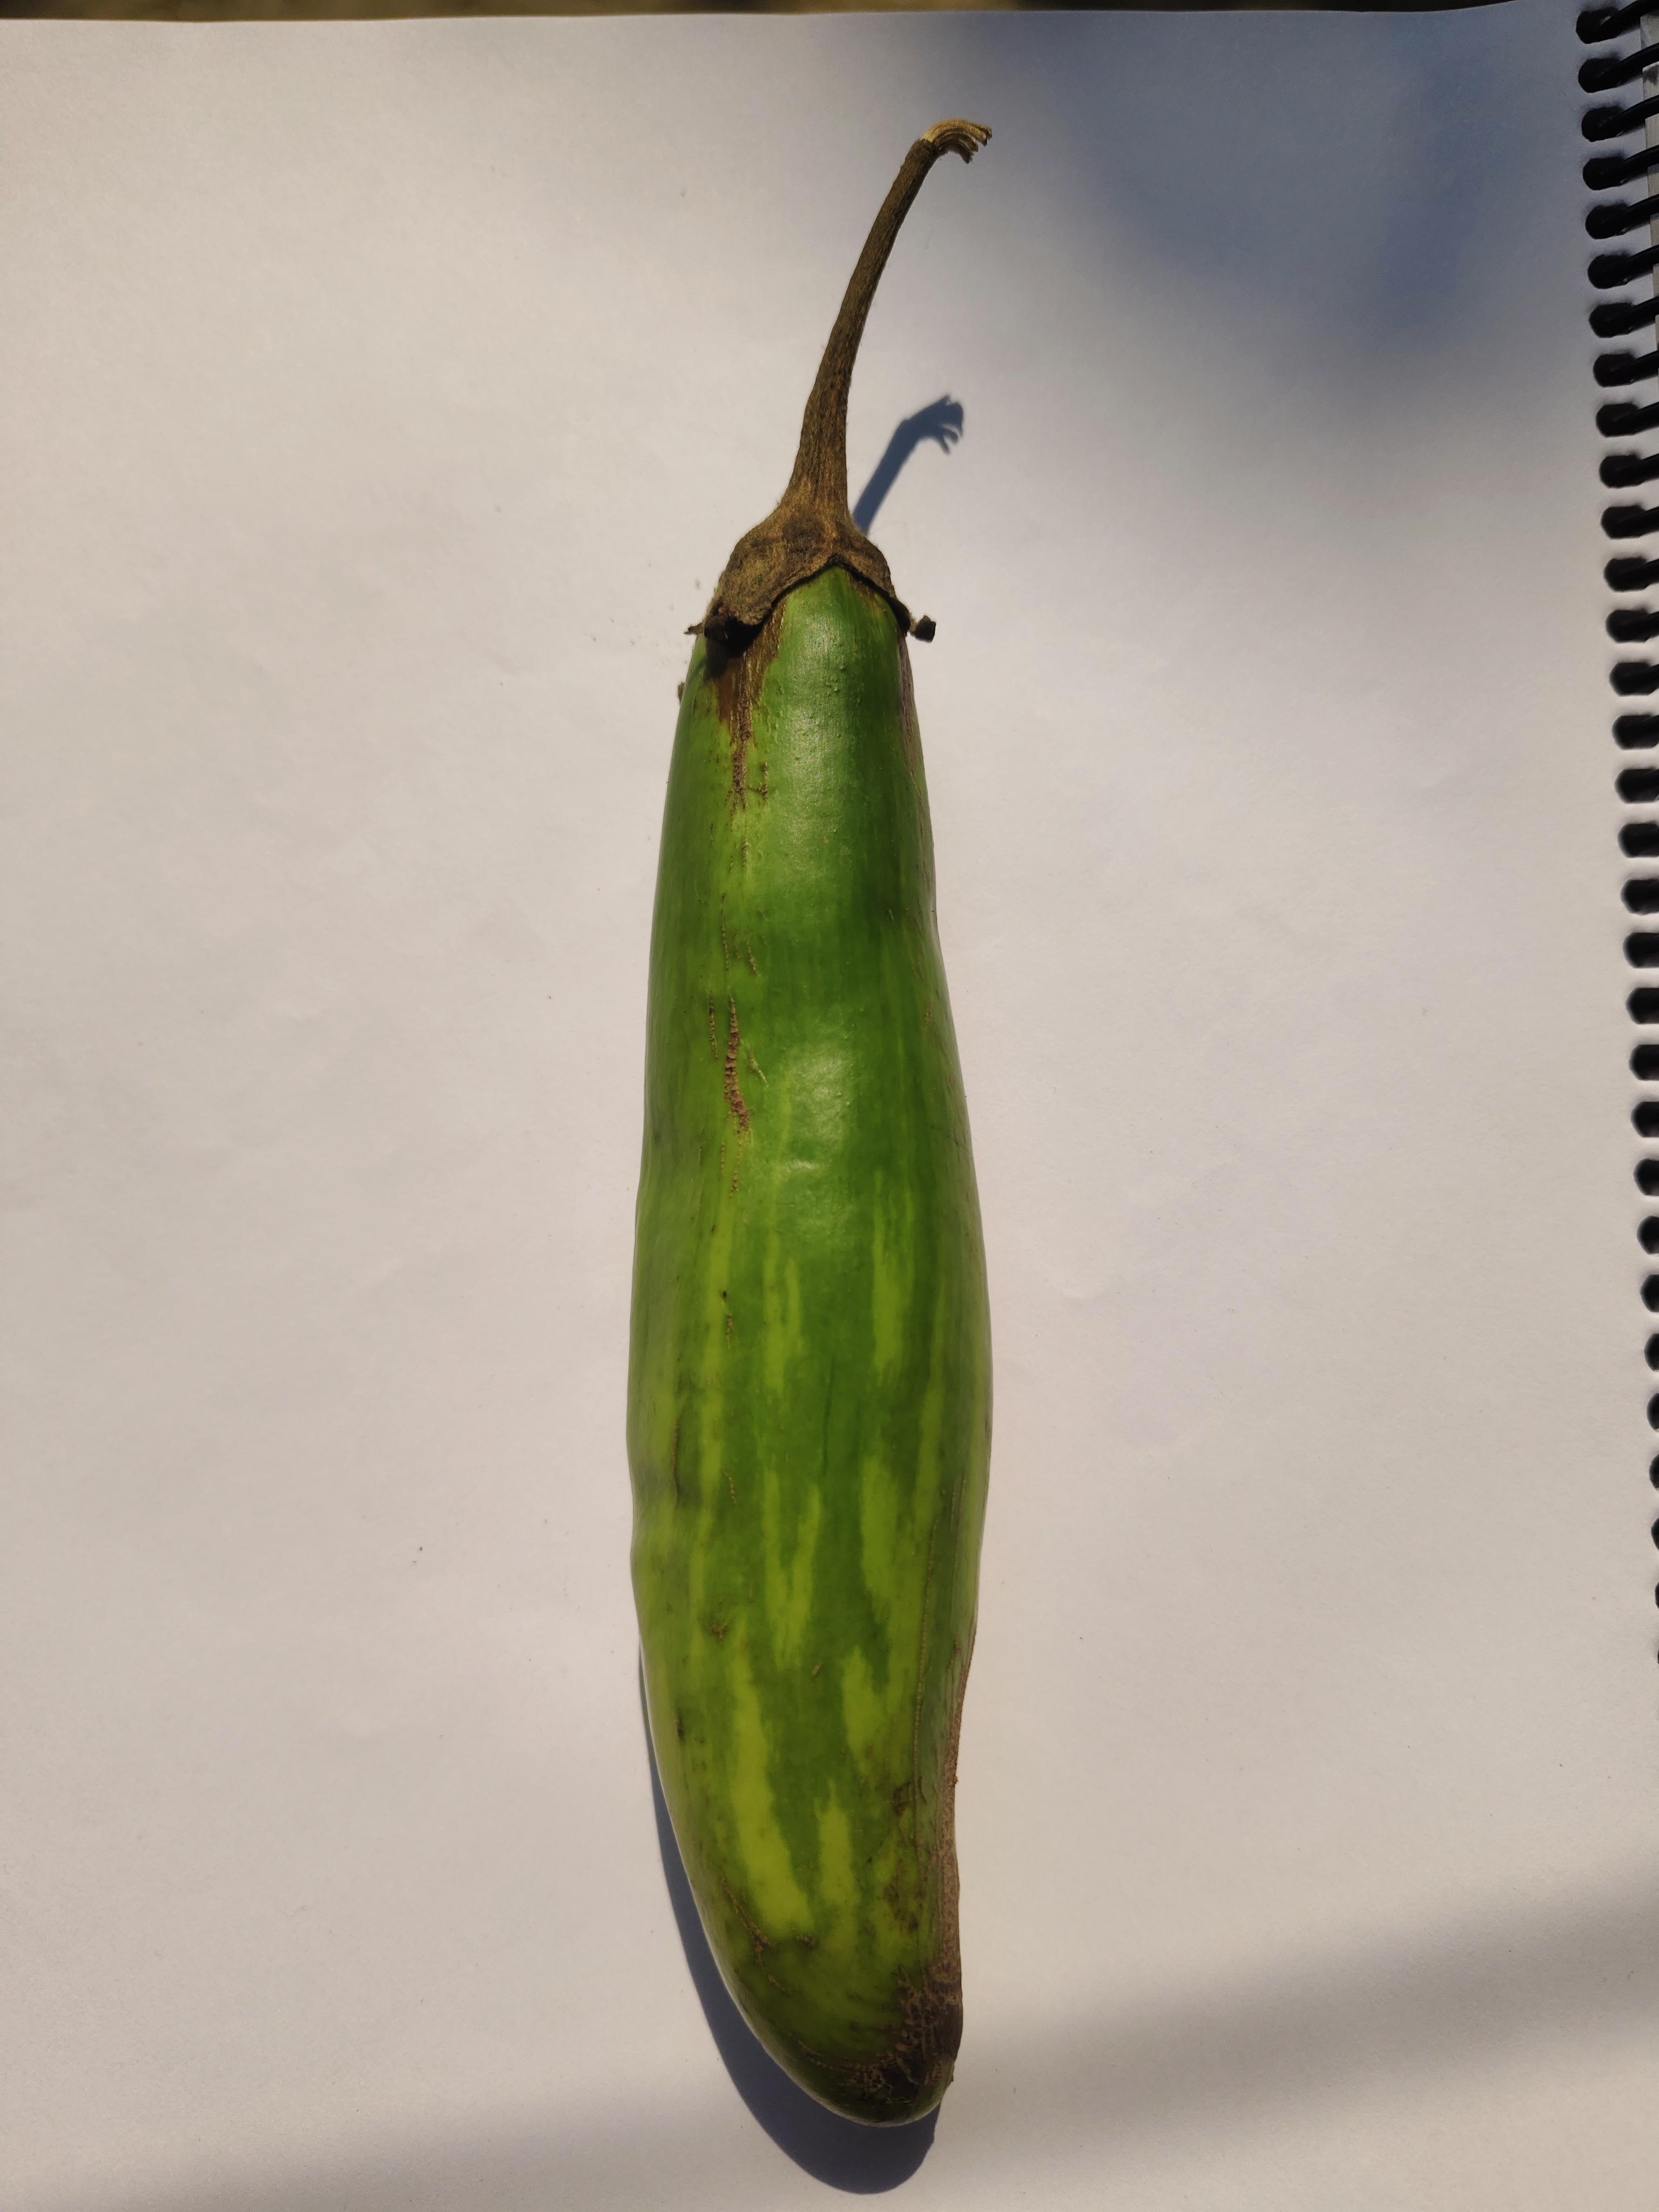
Label: Brinjal